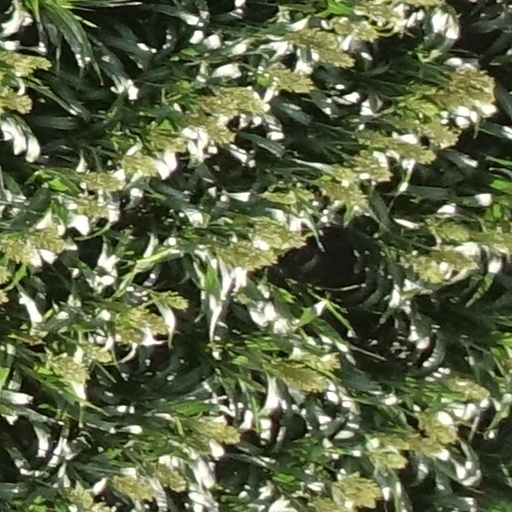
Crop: sorghum